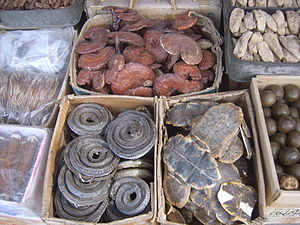
Alternativ behandling / Galleri
Alternativ behandling, også kaldet alternativ medicin, har ingen klar definition, men beskrives som behandlingsformer hvis virkning enten er direkte tilbagevist, ikke påvist, umulige at bevise eller er overdrevent skadelige i forhold til deres gavnlige effekt, men som påstås at have den samme helbredende effekt som medicin.